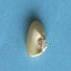
Maize quality: Good